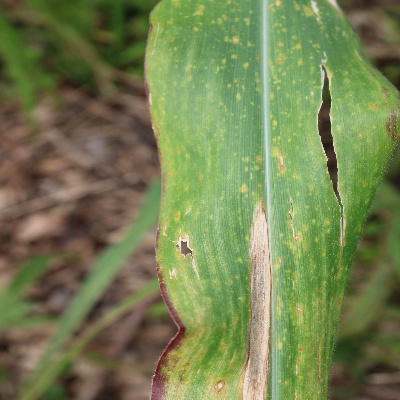
Crop: Maize
Condition: leaf spot